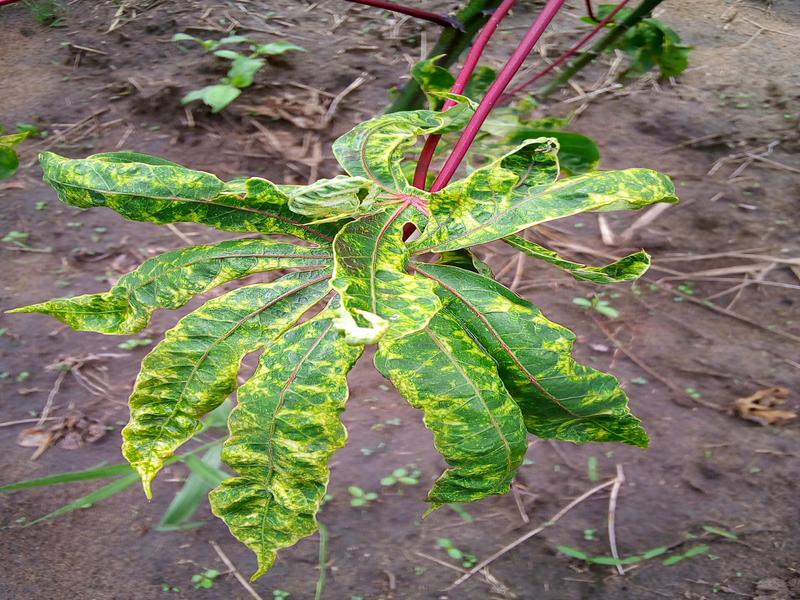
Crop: cassava
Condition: mosaic_disease